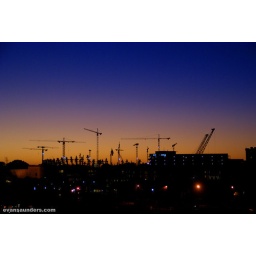
Cranes building the world cup stadium in Cape Town South Africa.